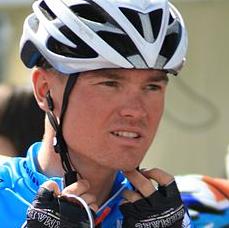
Age: 26